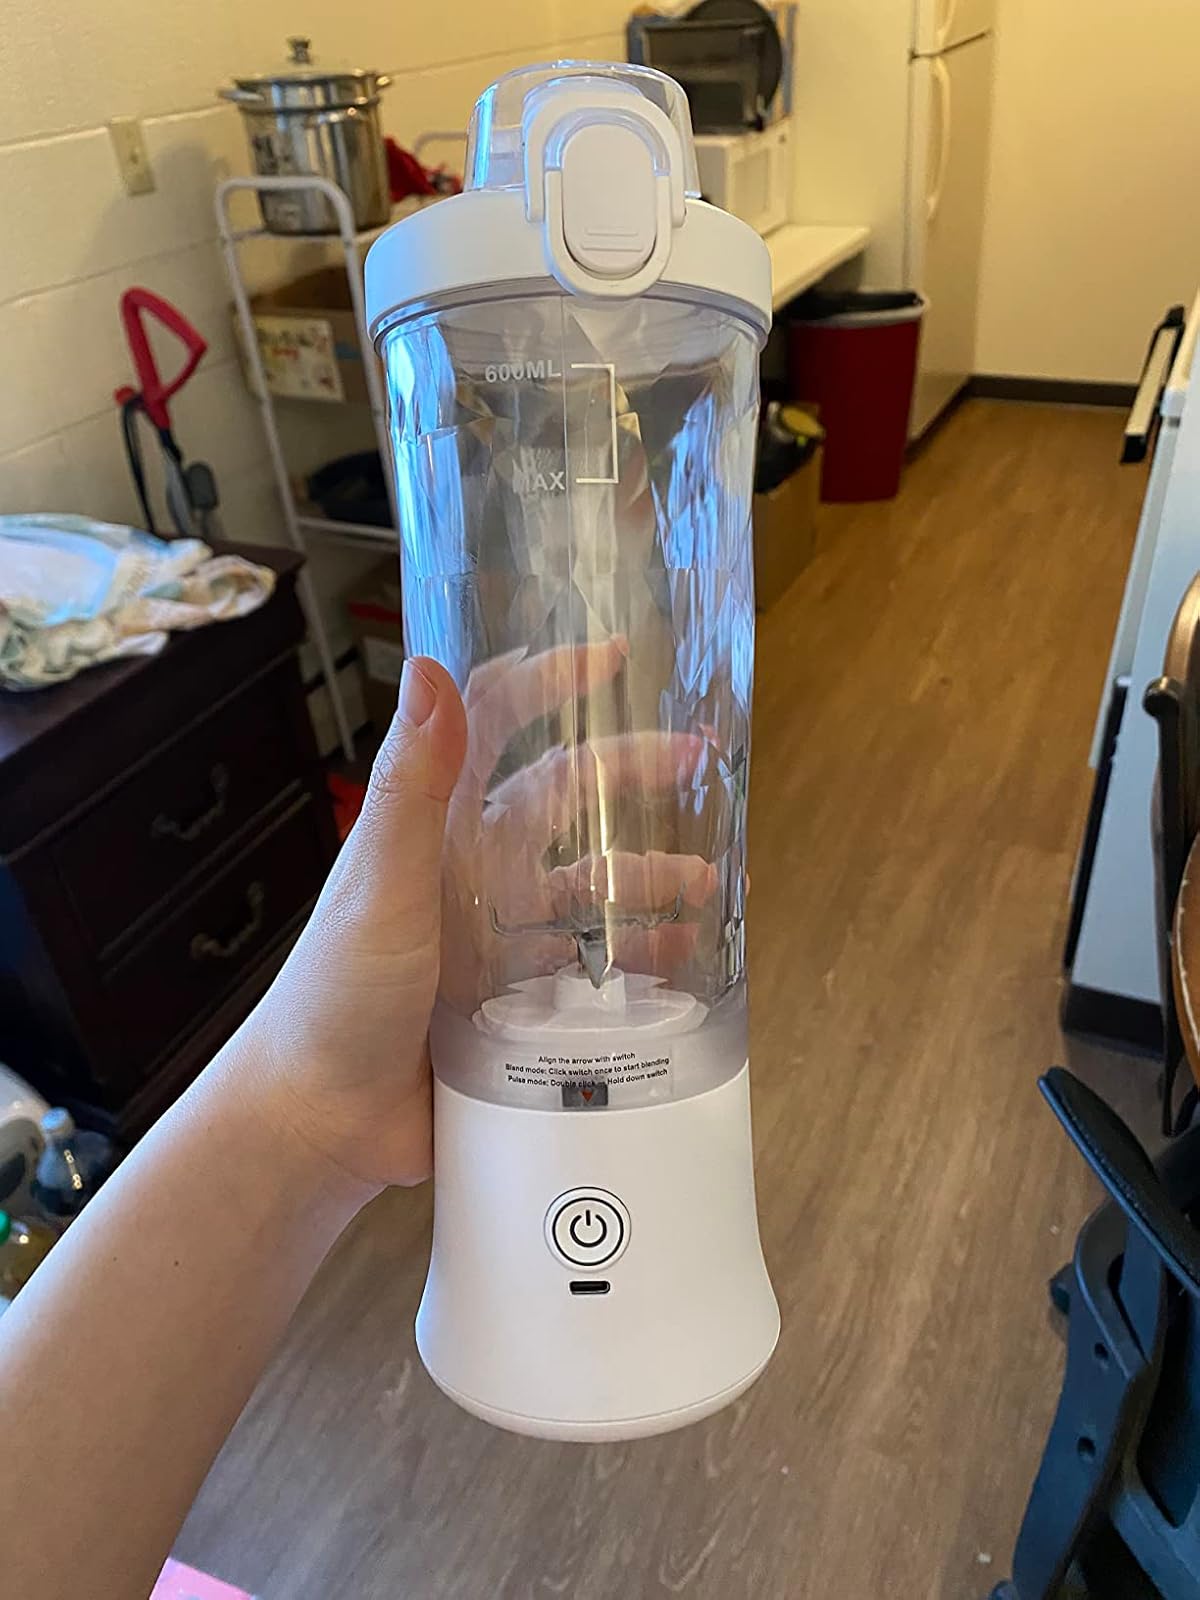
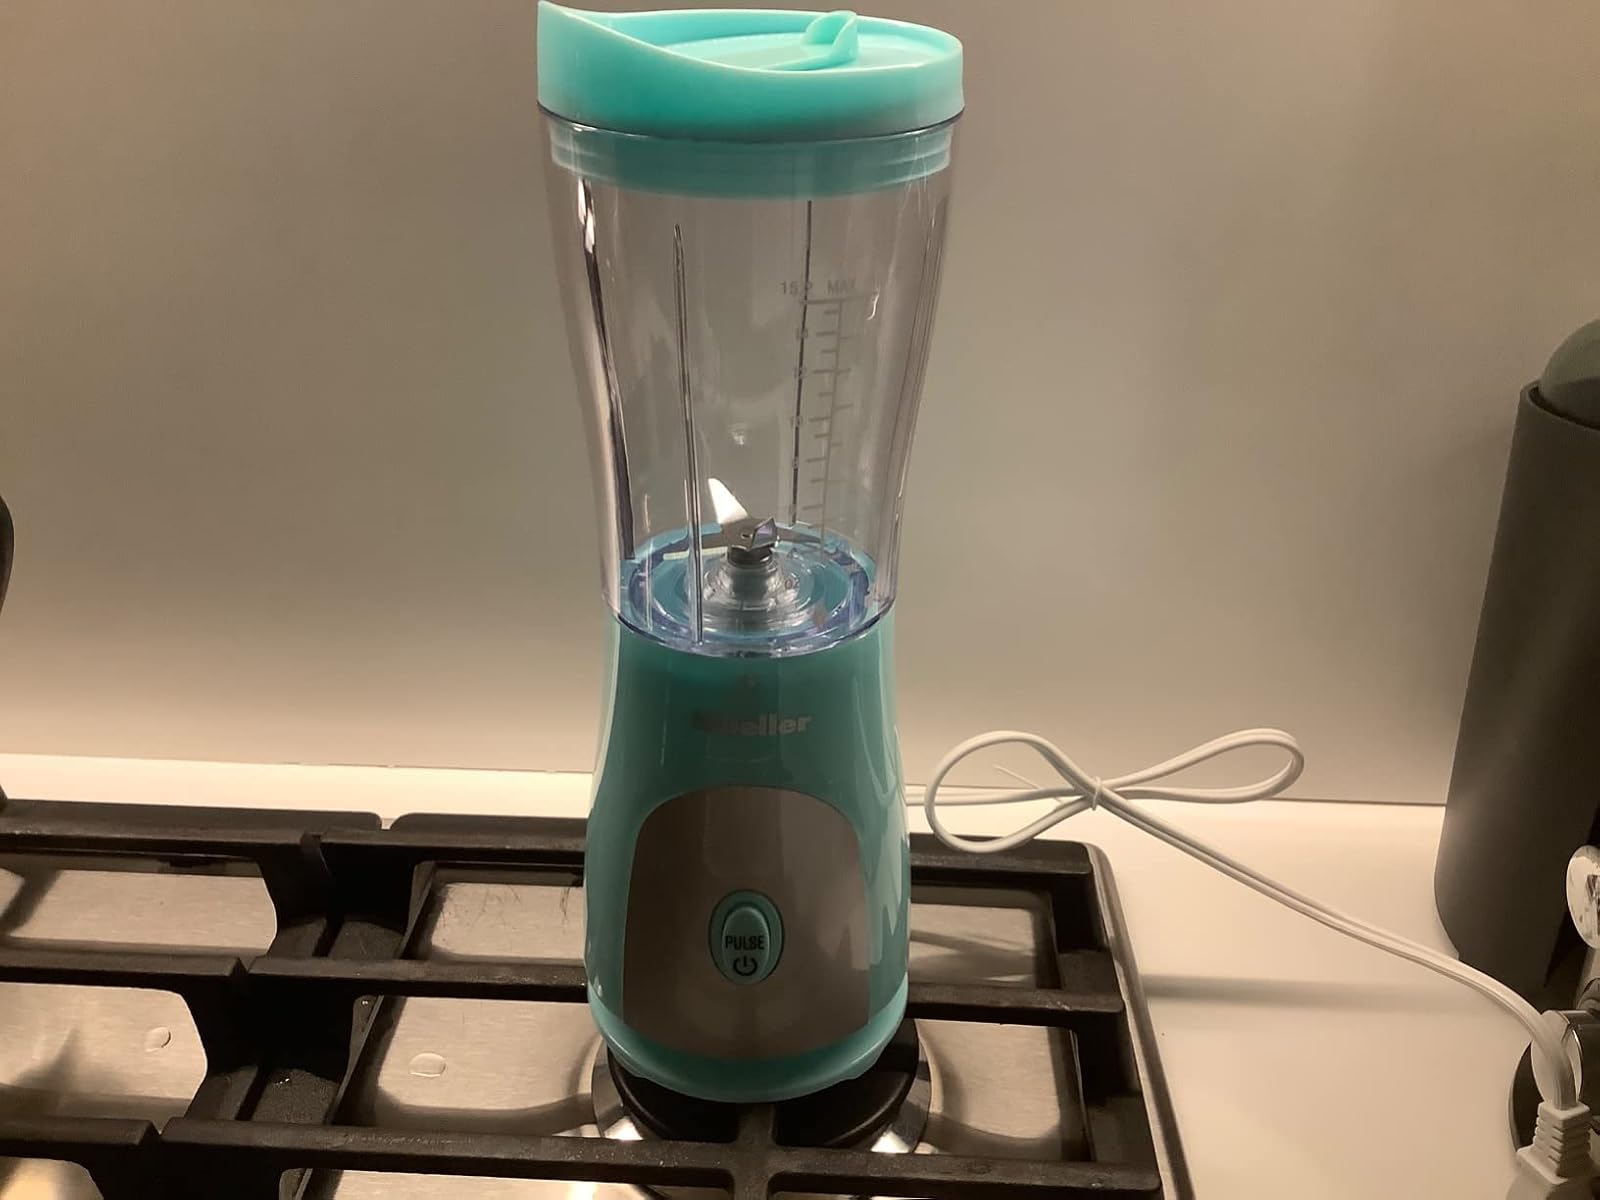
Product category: items_blender
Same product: no